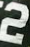
Number: 2